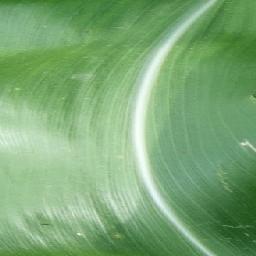
Label: Corn___healthy